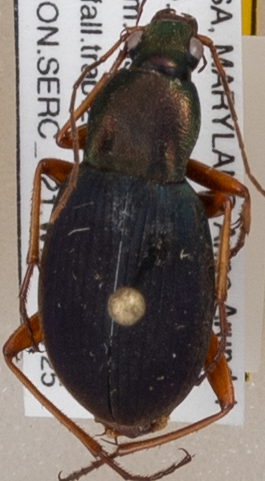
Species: Chlaenius aestivus
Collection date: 2019-07-25
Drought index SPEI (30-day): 0.074
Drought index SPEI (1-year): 1.69
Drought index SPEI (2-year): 1.69